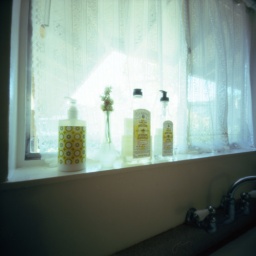
by the kitchen window